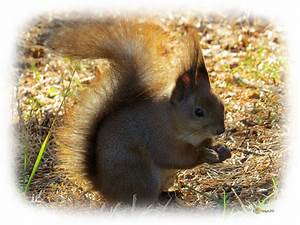
Label: squirrel